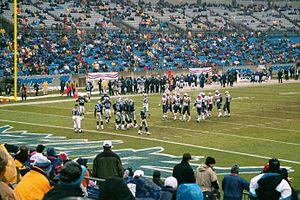
La saison 2001 de la NFL est la 82ᵉ saison de la National Football League. Elle voit le sacre des New England Patriots à l'occasion du Super Bowl XXXVI.